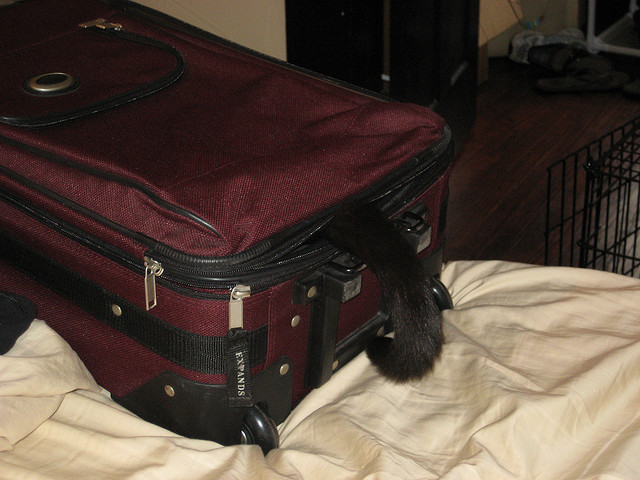
user: Given an image and a question. Answer the question in a short answer. Question: What does this let me do? Short Answer:
assistant: travel